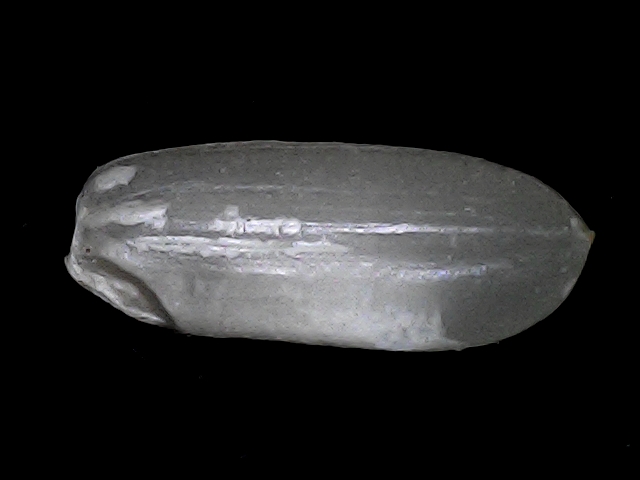
Rice variety: BRRI74